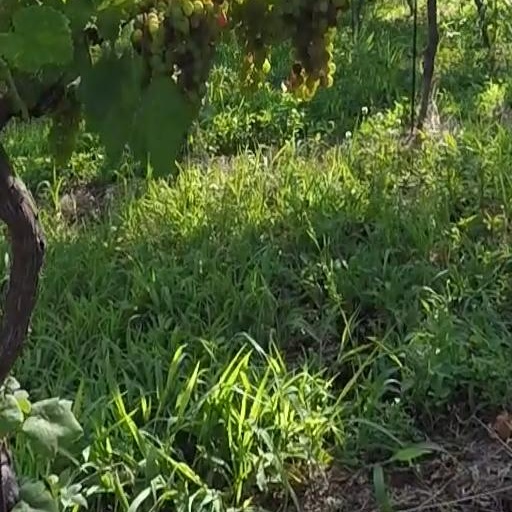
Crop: grape